Vilnius Cathedral

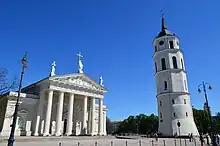
Main façade and belltower of Vilnius Cathedral, seen from Cathedral Square

The Cathedral Basilica of St Stanislaus and St Ladislaus of Vilnius, also known as Vilnius Cathedral is the main Catholic cathedral in Lithuania. It is situated in Vilnius Old Town, just off Cathedral Square. Dedicated to the Christian saints Stanislaus and Ladislaus, the church is the heart of Catholic spiritual life in Lithuania.